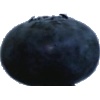
Label: Blueberry 1